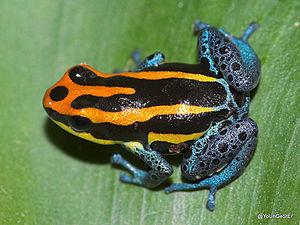
Ranitomeya amazonica est une espèce d'amphibiens de la famille des Dendrobatidae.